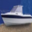
Label: ship